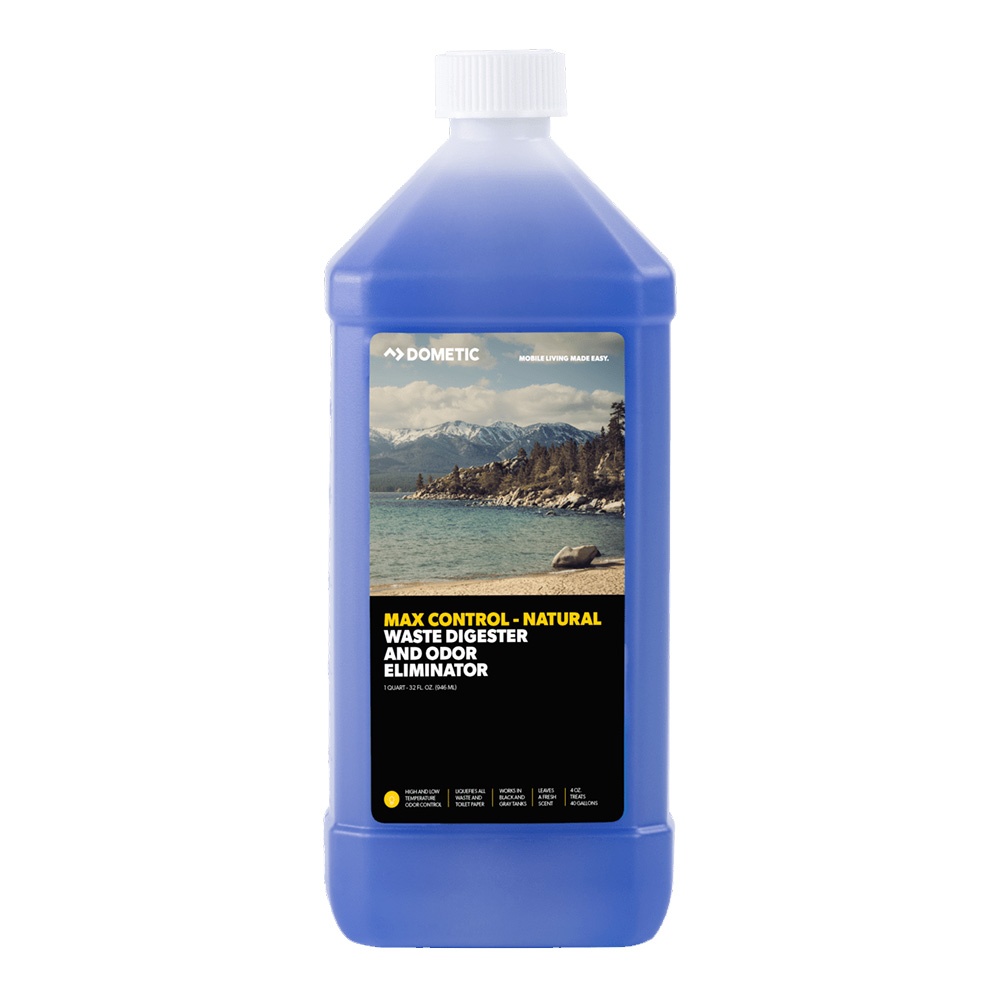
Dometic Max Control Holding Tank Deodorant - 32oz [9620000728]
Max Control Holding Tank Deodorant - 32oz Dometic Max Control-Natural Holding Tank Treatment eliminates odors and effectively breaks down waste in your sanitation holding tank without using formaldehyde or bronopol. The fast-acting proprietary enzyme/bacteria formula enhances beneficial bacteria and will continue to work and benefit downstream systems like septic or municipal treatment facilities. A light appealing fragrance means Max Control-Natural works for portable and gravity toilets and can be used in black or gray water tanks. California-compliant and approved for use throughout North America. Use 4 oz. liquid, per 40-gallon black or gray water tank treatment. Features: Contains a highly effective odor-controlling bacteria-based technology Enzymes break down waste solids to maintain a clog-free environment Has a light, appealing fragrance for open system applications (portables and gravity toilets) Helps keep tank sensors clean and unobstructed Works in black or gray water tanks Less packaging material per dose than most competitors’ enzyme products No formaldehyde or bronopol Concentrated formula - 1 pouch or 4 oz. liquid per 40-gallon black or gray water tank treatment WARNING: This product can expose you to chemicals which are known to the State of California to cause cancer, birth defects or other reproductive harm. For more information go to P65Warnings.ca.gov . This product may not be returned to the original point of purchase. Please contact the manufacturer directly with any issues or concerns. Brochure (pdf)
Brand: Dometic
Category: Vehicles & Parts > Vehicle Parts & Accessories > Watercraft Parts & Accessories > Watercraft Fuel Systems > Watercraft Fuel Tanks & Parts